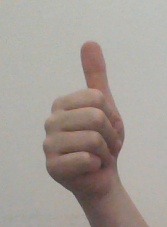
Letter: aleff